Endesha Ida Mae Holland

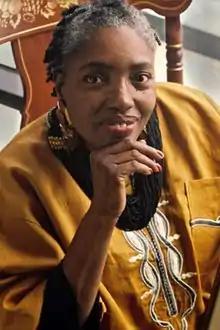

Endesha Ida Mae Holland (August 29, 1944 – January 25, 2006) was an American scholar, playwright, and civil rights activist.